Artabazos II

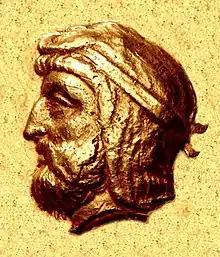
Portrait of Artabazos II, from his gold coinage (fl. 389 – 328 BC).

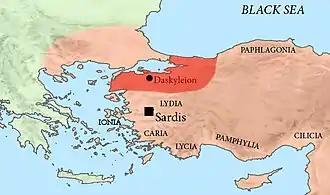
Artabazos II was Satrap of Hellespontine Phrygia, and ruled from its capital Daskyleion.

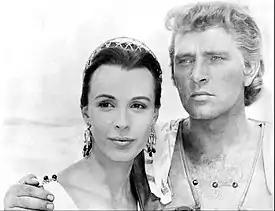
Claire Bloom as Barsine, daughter of Artabazos II, and Richard Burton as Alexander the Great, in the 1956 film "Alexander the Great".

Artabazos II (in Greek Ἀρτάβαζος) (fl. 389 – 328 BC) was a Persian general and satrap of Hellespontine Phrygia. He was the son of the Persian satrap of Hellespontine Phrygia Pharnabazus II, and younger kinsman (most probably nephew) of Ariobarzanes of Phrygia who revolted against Artaxerxes III around 356 BC. His first wife was an unnamed Greek woman from Rhodes, sister of the two mercenaries Mentor of Rhodes and Memnon of Rhodes. Towards the end of his life, he became satrap of Bactria for Alexander the Great.